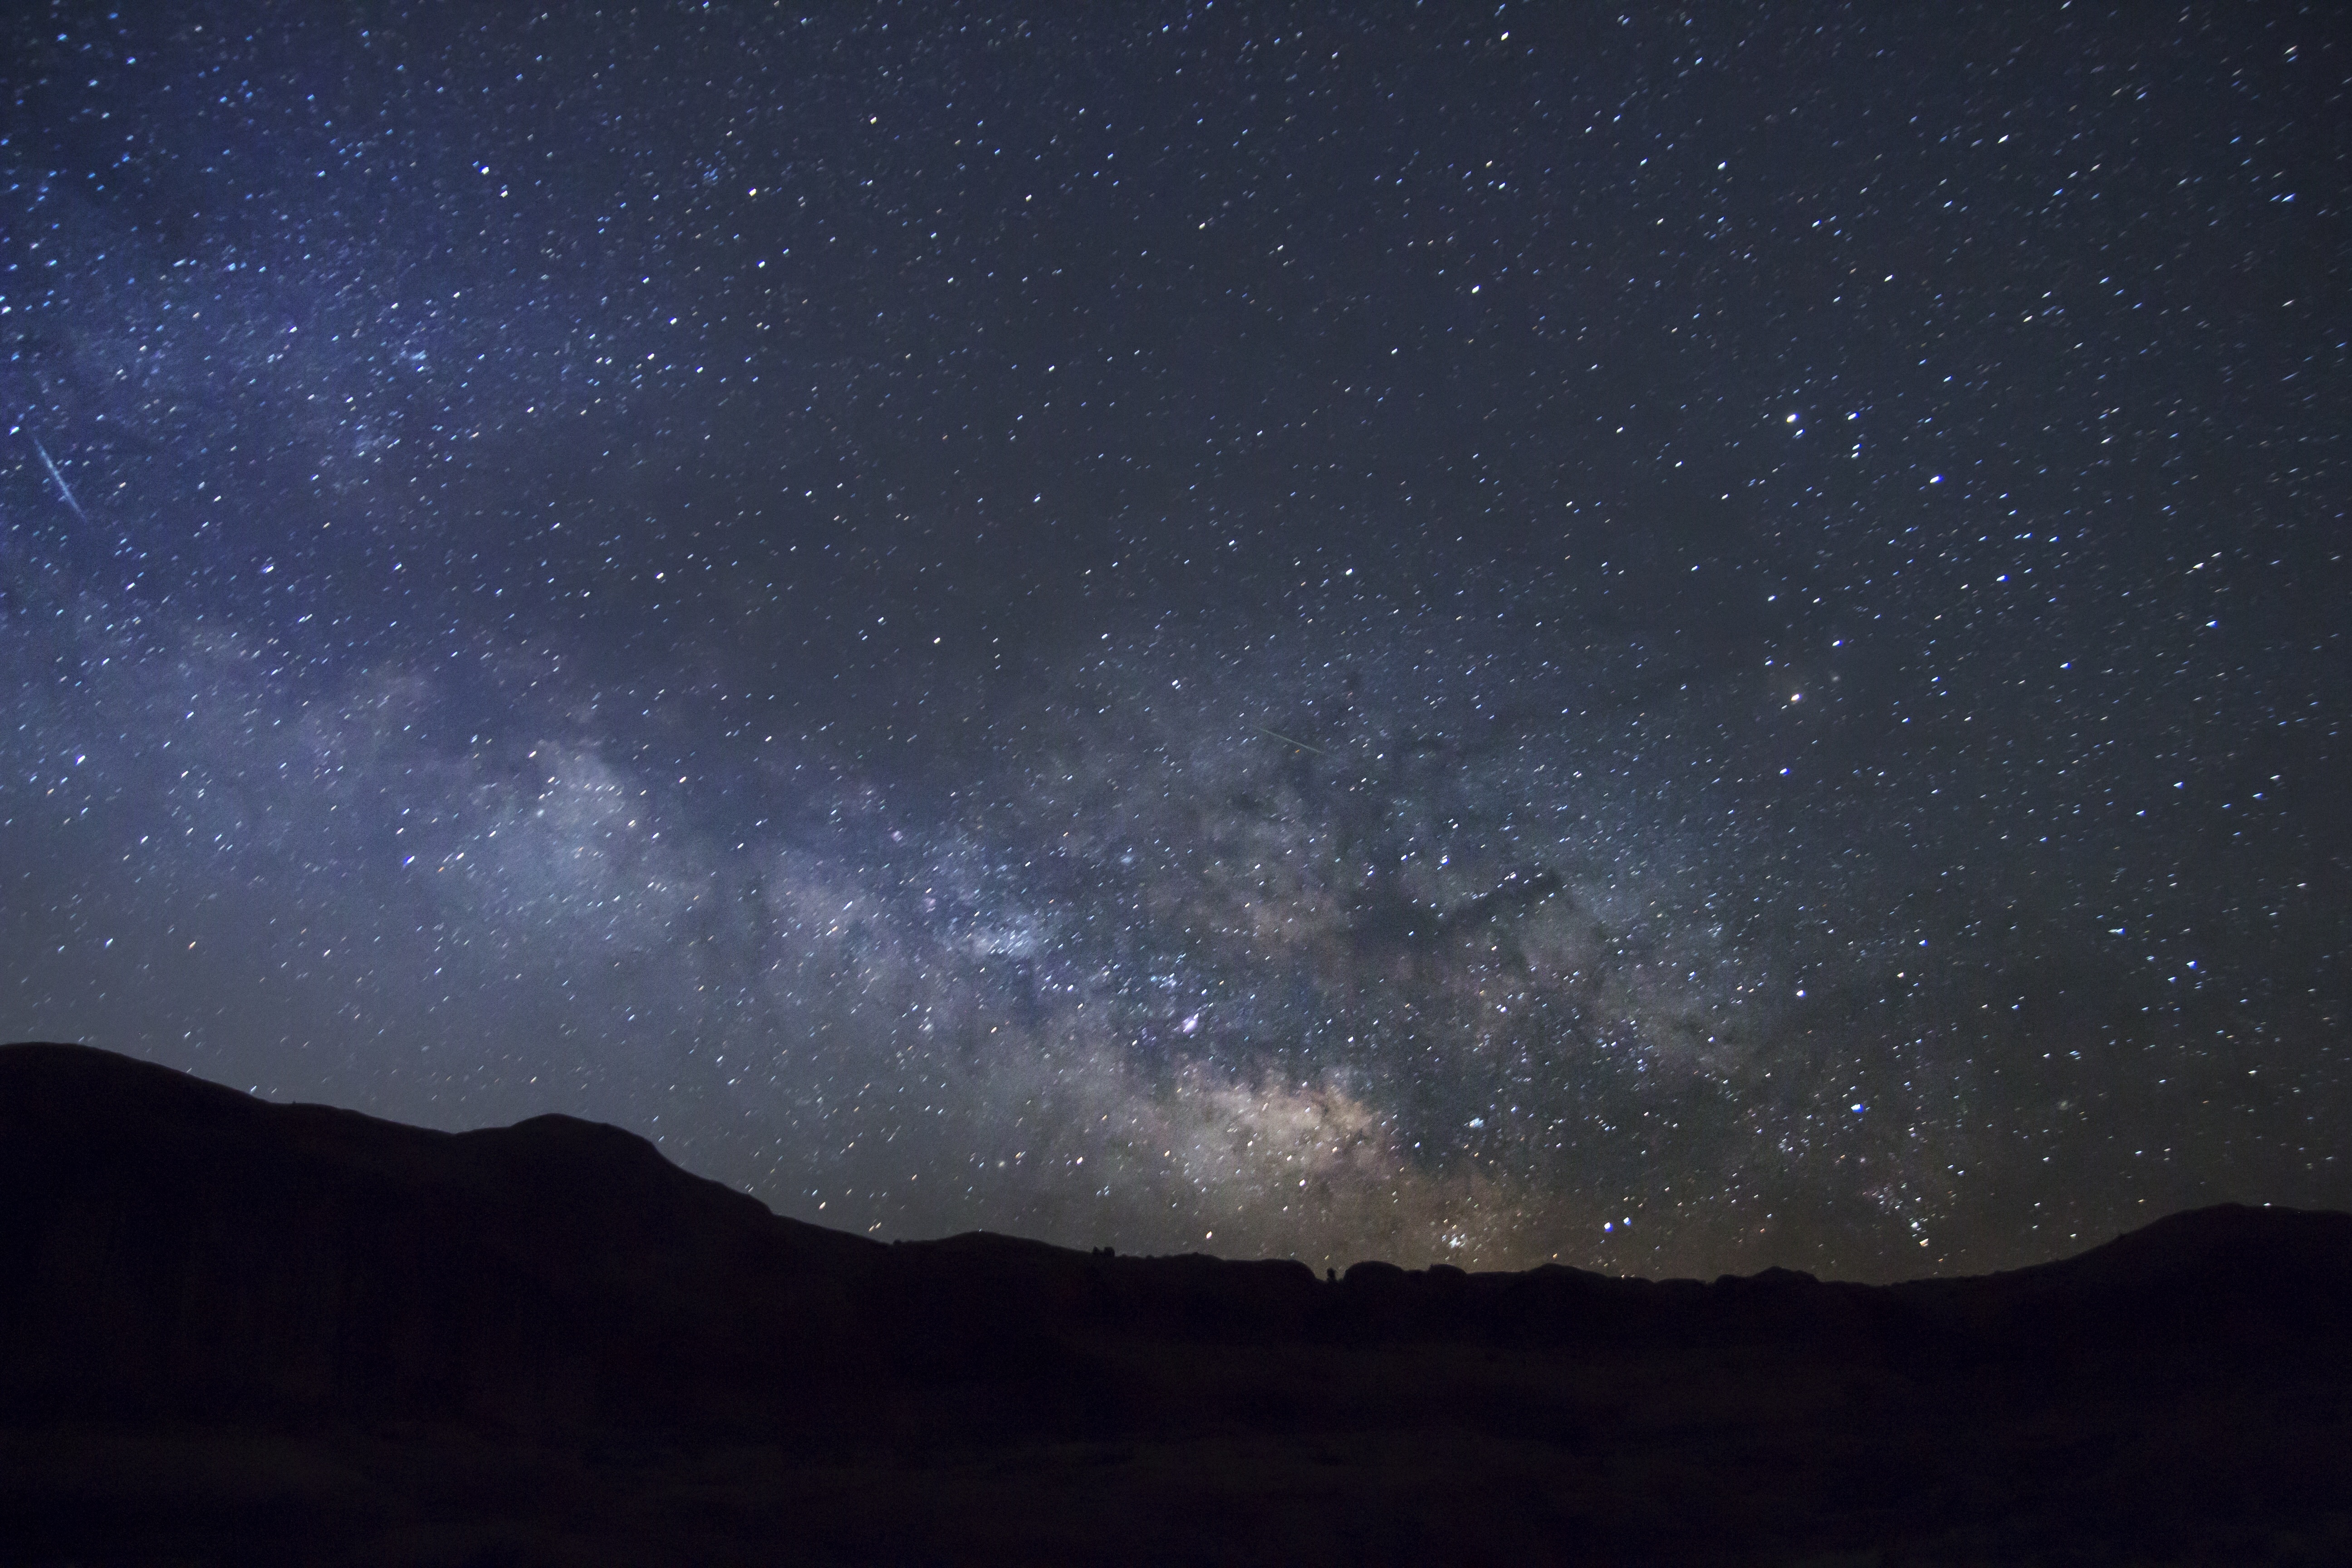
sky, night, star, milky way, atmosphere, darkness, galaxy, outer space, astronomy, astronomical object, spiral galaxy